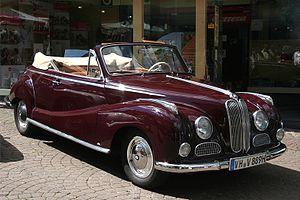
La BMW 501 était une berline de luxe fabriquée par BMW de 1952 à 1958. Présentée au premier Salon de Francfort en 1951, la 501 a été la première automobile fabriquée et commercialisée par BMW après la Seconde Guerre mondiale.